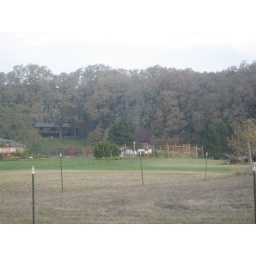
back of house on hillside in oak forest